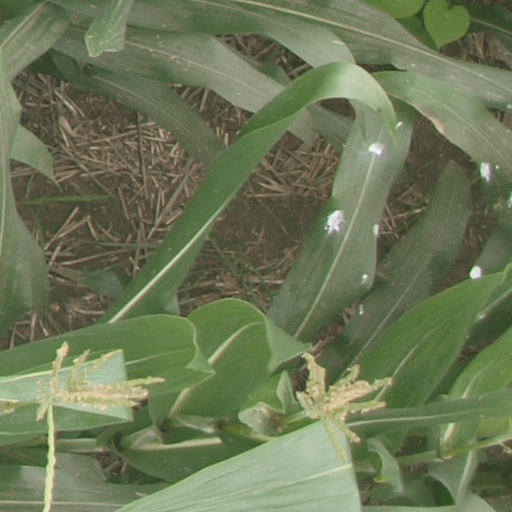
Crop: maize; corn